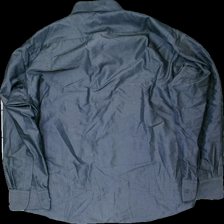
View: back
Type: Skirt
Category: Men
Brand: Batistini (Dressman)
Colors: Grey
Material: 60% bomull 40% acetate
Pattern: Embroidered
Cut: Regular
Size: 42
Season: All
Price range: <50
Recommended usage: Reuse
Description: grå skjorta med gråa knappar